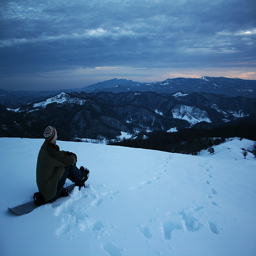
a person sitting on a snow board on a mountain
A young man sitting on top of a snowboard on a snow covered slope.
A snowy slope with a snowboarder at the top
a man in a hat sitting on a snow-covered summit.
A person is sitting on a hill on a snowboard looking at a view.